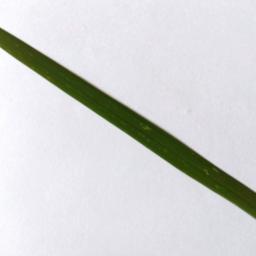
Label: Rice___Healthy